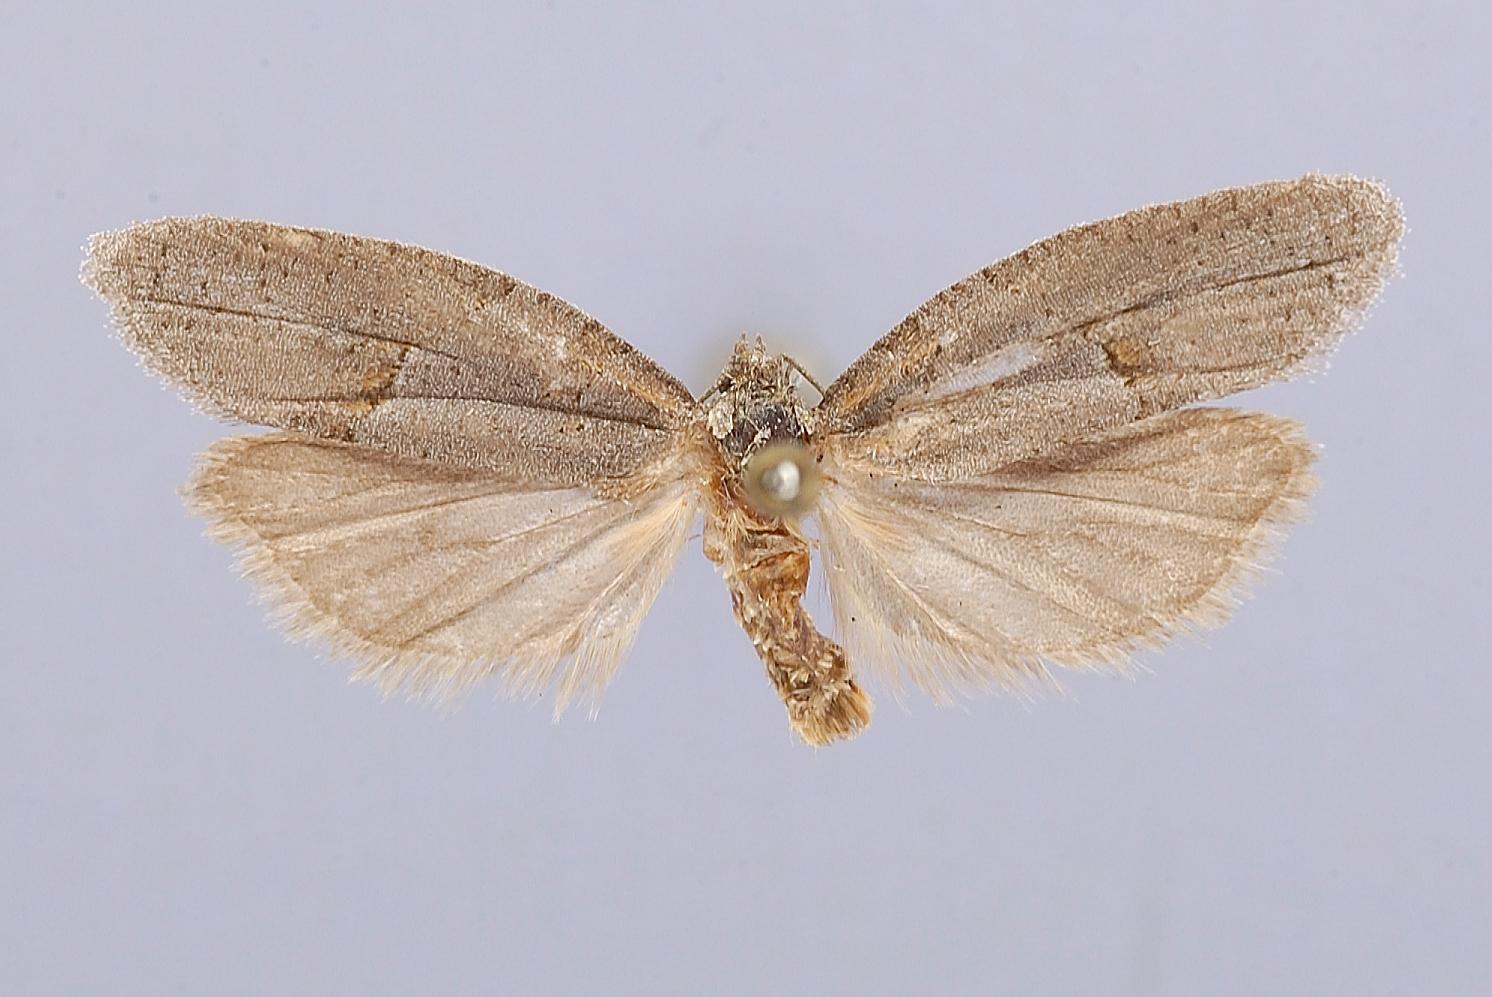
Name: Decodes zimapanus
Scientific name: Decodes zimapanus Powell, 1980
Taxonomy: Animalia, Arthropoda, Insecta, Lepidoptera, Tortricidae
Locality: Hidalgo, 3 mi E Zimapan, 6400', Hidalgo, Mexico
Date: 31 Jul 1963 to 1 Aug 1963